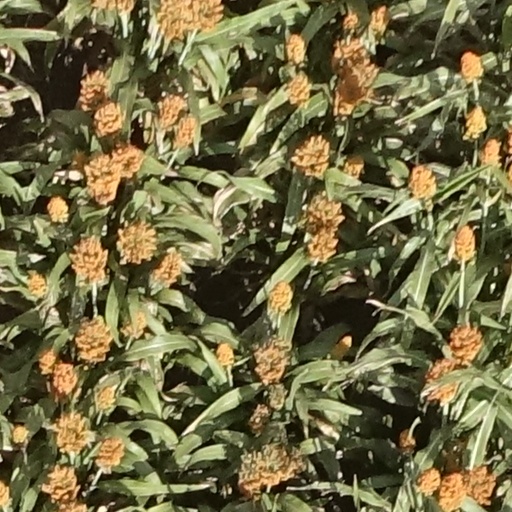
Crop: sorghum